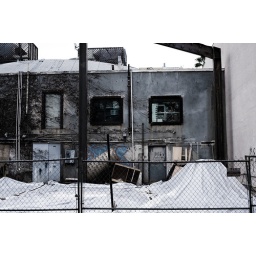
When I saw this I felt like I was home in Michigan. Alas, the plastic looks like snow, but is not.